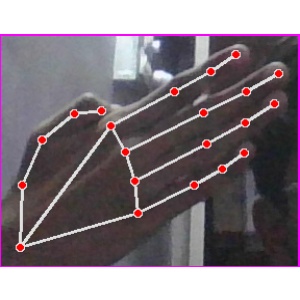
अक्षर: घ